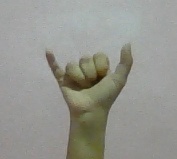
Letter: ya